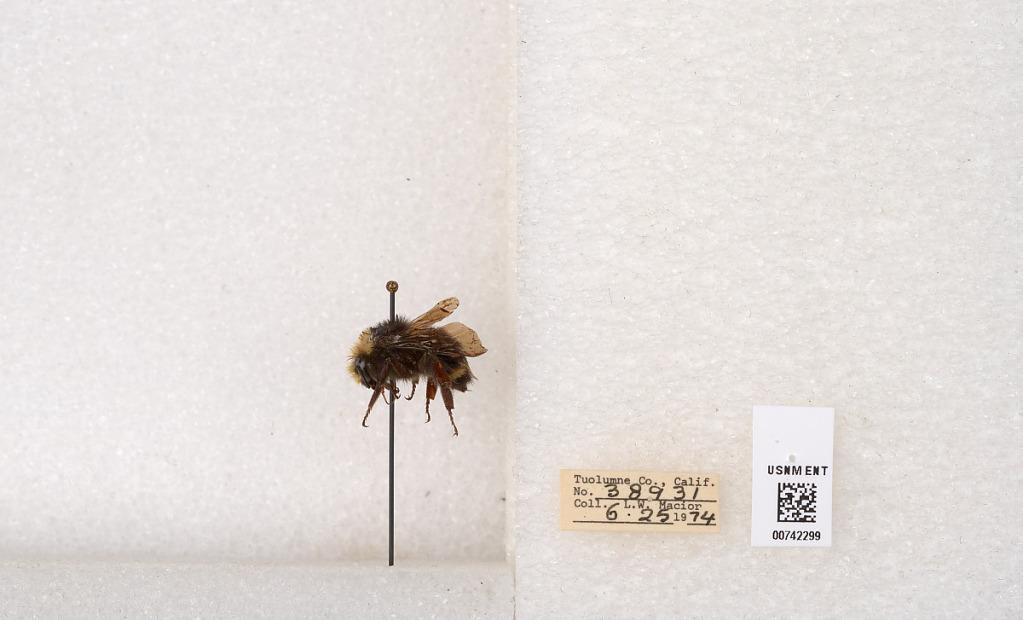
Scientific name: Bombus (Pyrobombus) vosnesenskii Radoszkowski
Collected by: L. Macior
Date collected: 1974-6-25
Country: United States
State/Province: California
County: Tuolumne
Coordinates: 38.0276, -119.955